Constitution of Greece

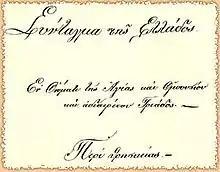
First words of the Greek Constitution of 1844.

During the modern history of Greece, the Constitution of 1975/1986/2001/2008/2019 is the last in a series of democratically adopted Constitutions (with the exception of the Constitutions of 1968 and 1973 imposed by a dictatorship). The first of these Constitutions was adopted in 1822.